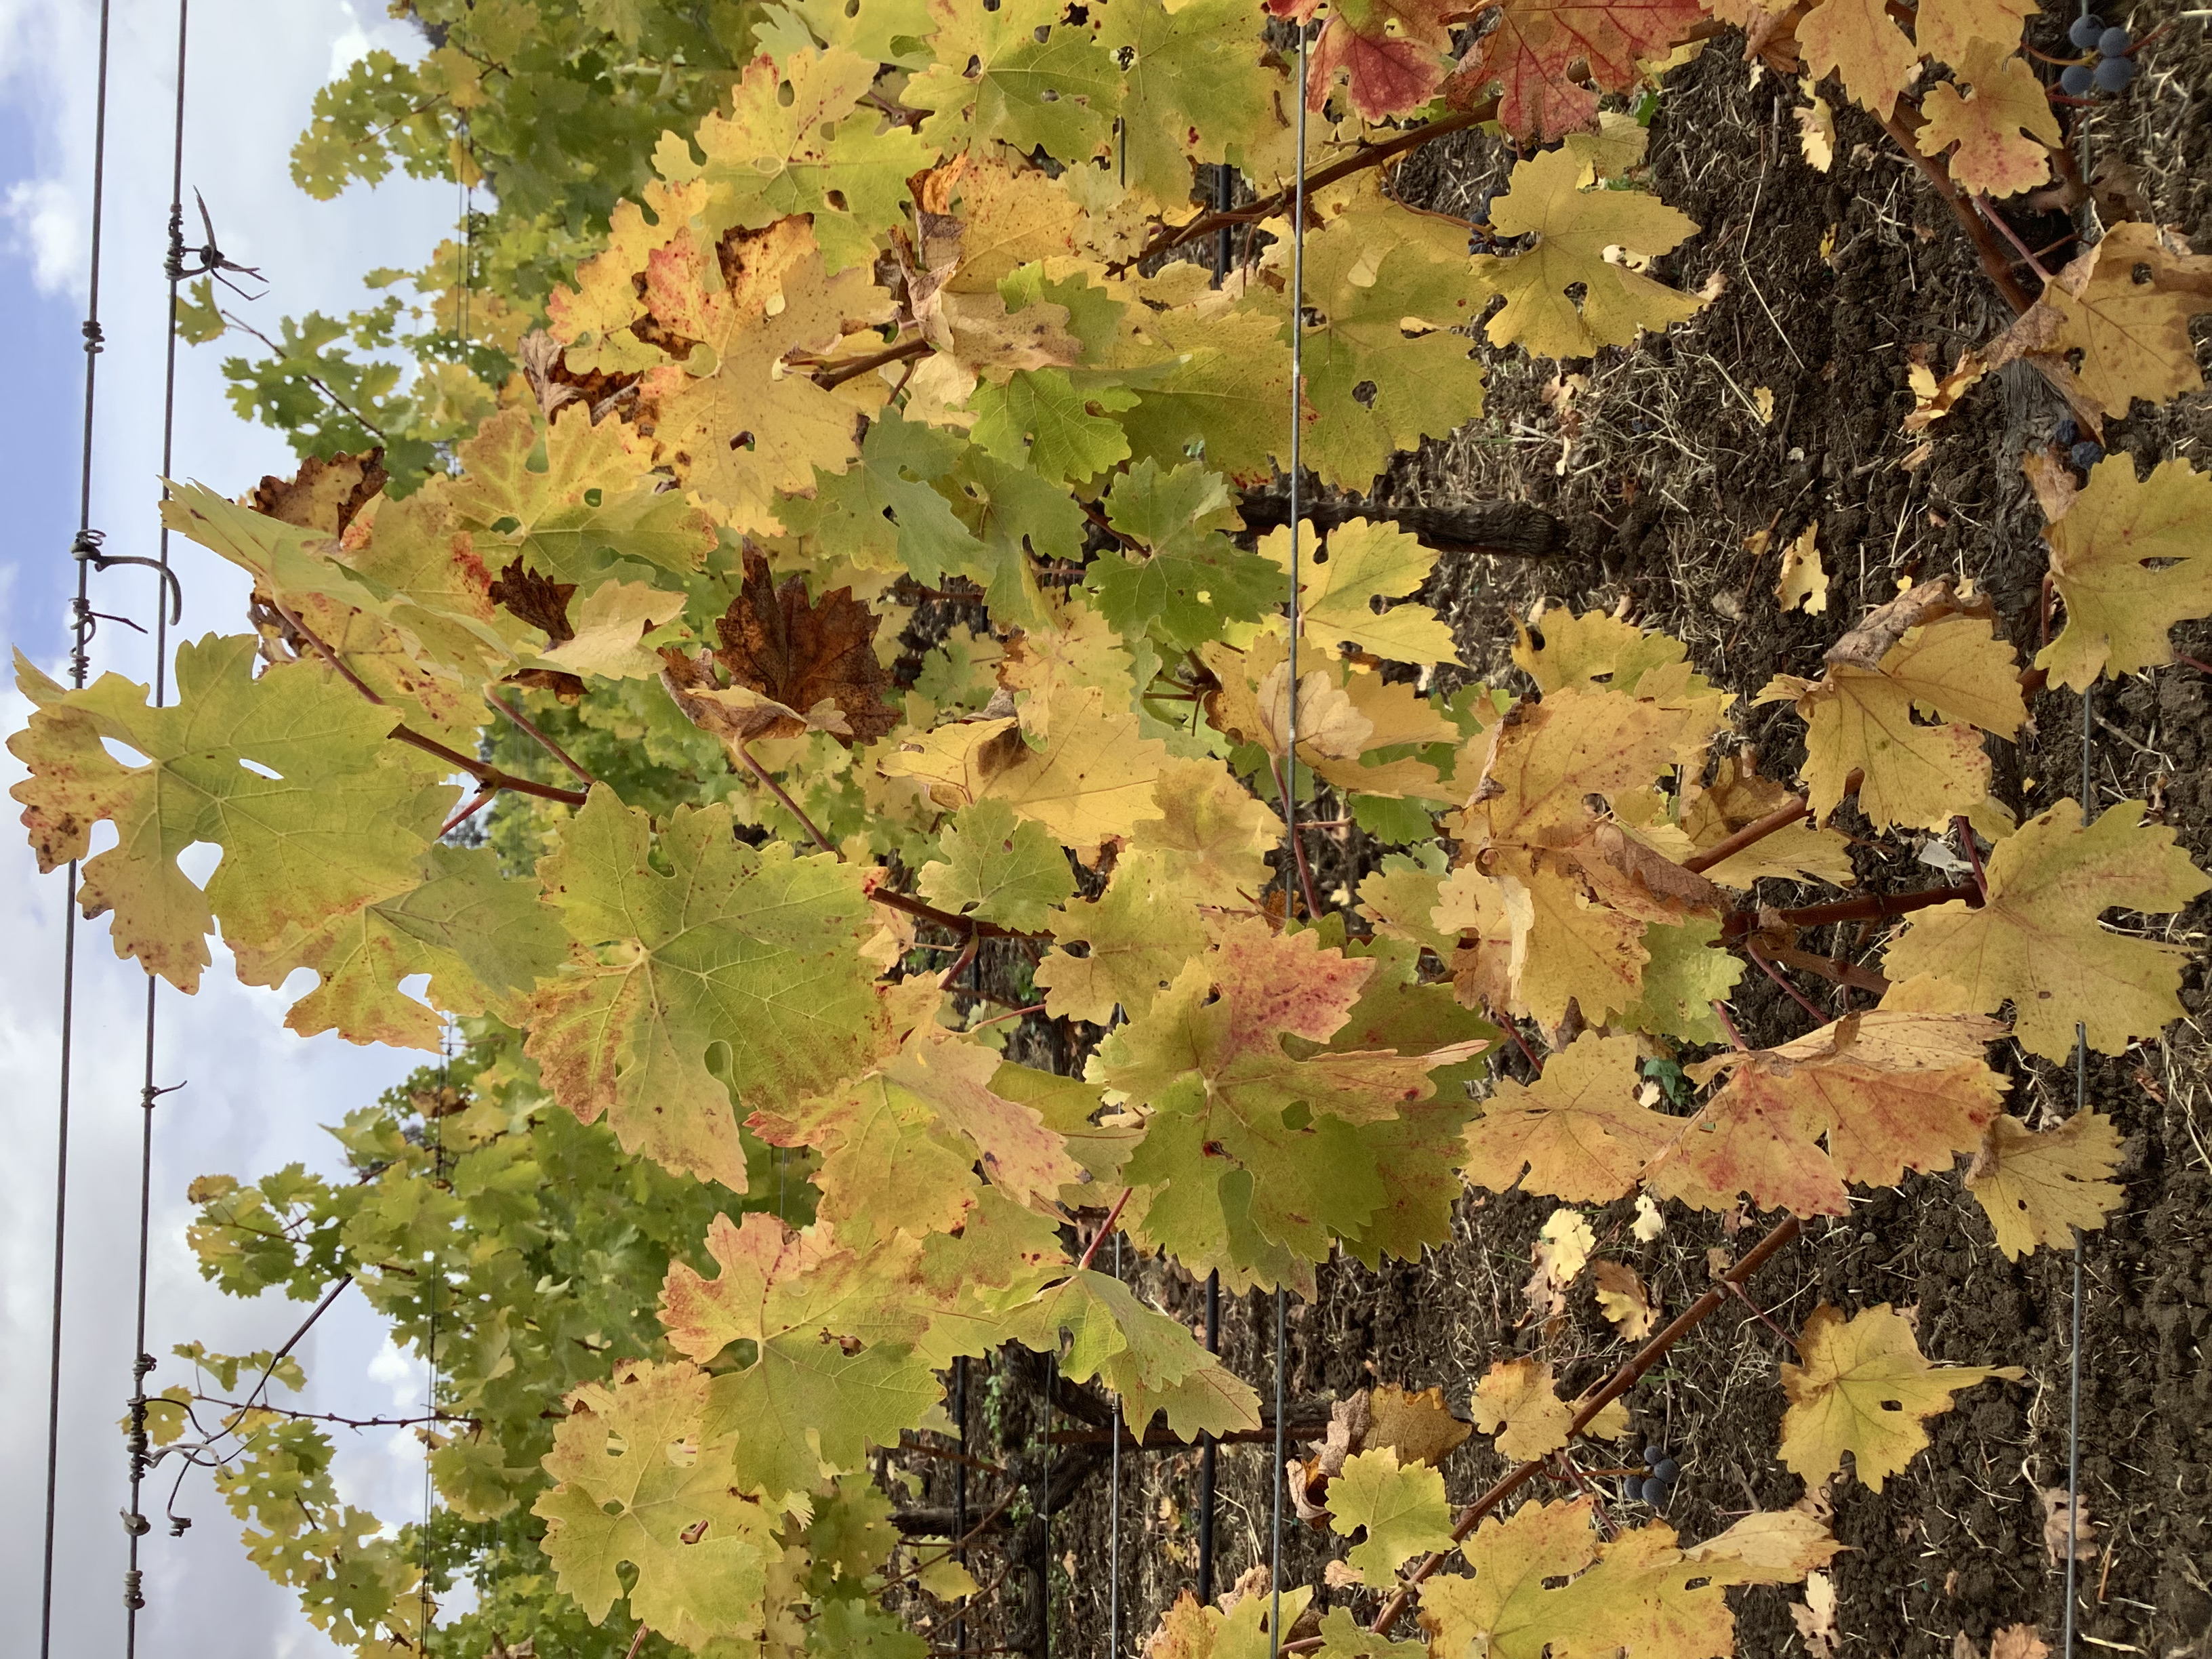
Label: Other Red